Trident

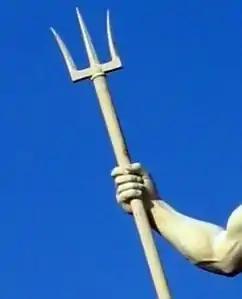
Trident of Poseidon

A trident, is a three-pronged spear. It is used for spear fishing and historically as a polearm. As compared to an ordinary spear, the three tines increase the chance that a fish will be struck and decrease the chance that a fish will be able to dislodge itself if struck badly. On the other hand, they are not so many as to overly reduce the spear's concentration of force for piercing.